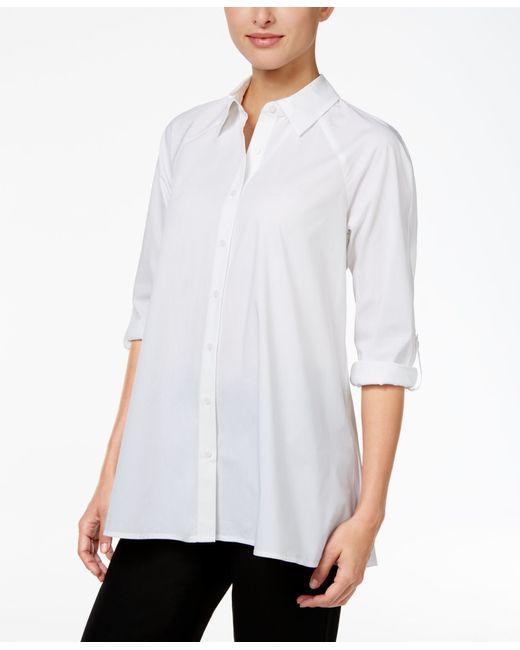
Weißes langes Button-Down-Damenhemd mit hochgekrempelten Ärmeln und schwarzer Hose